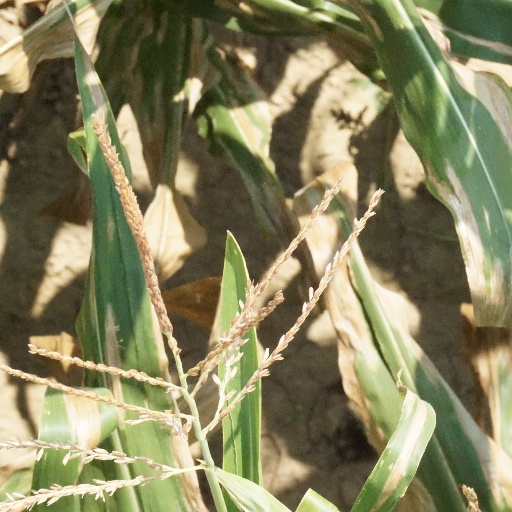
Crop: maize; corn